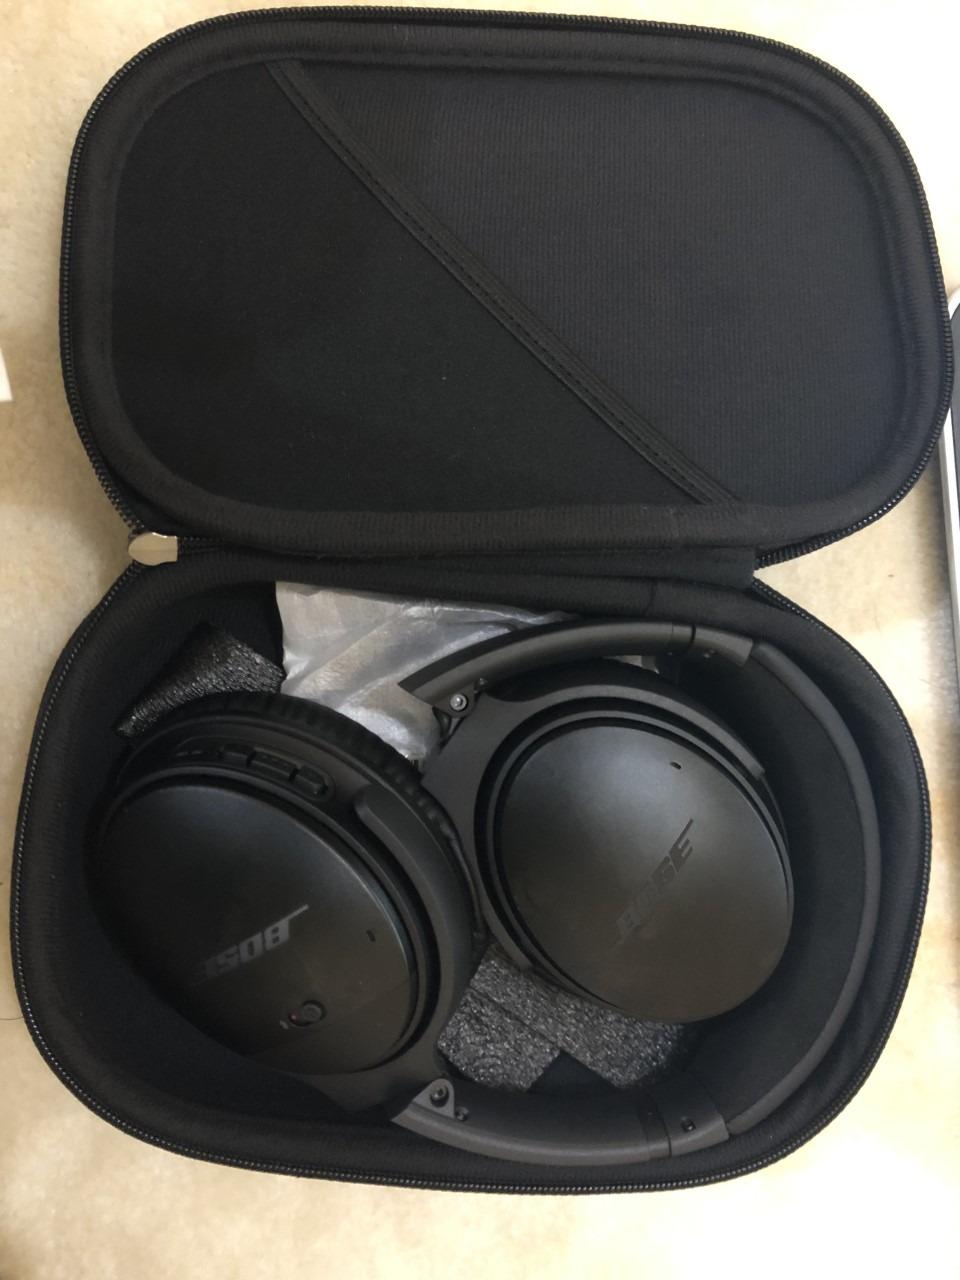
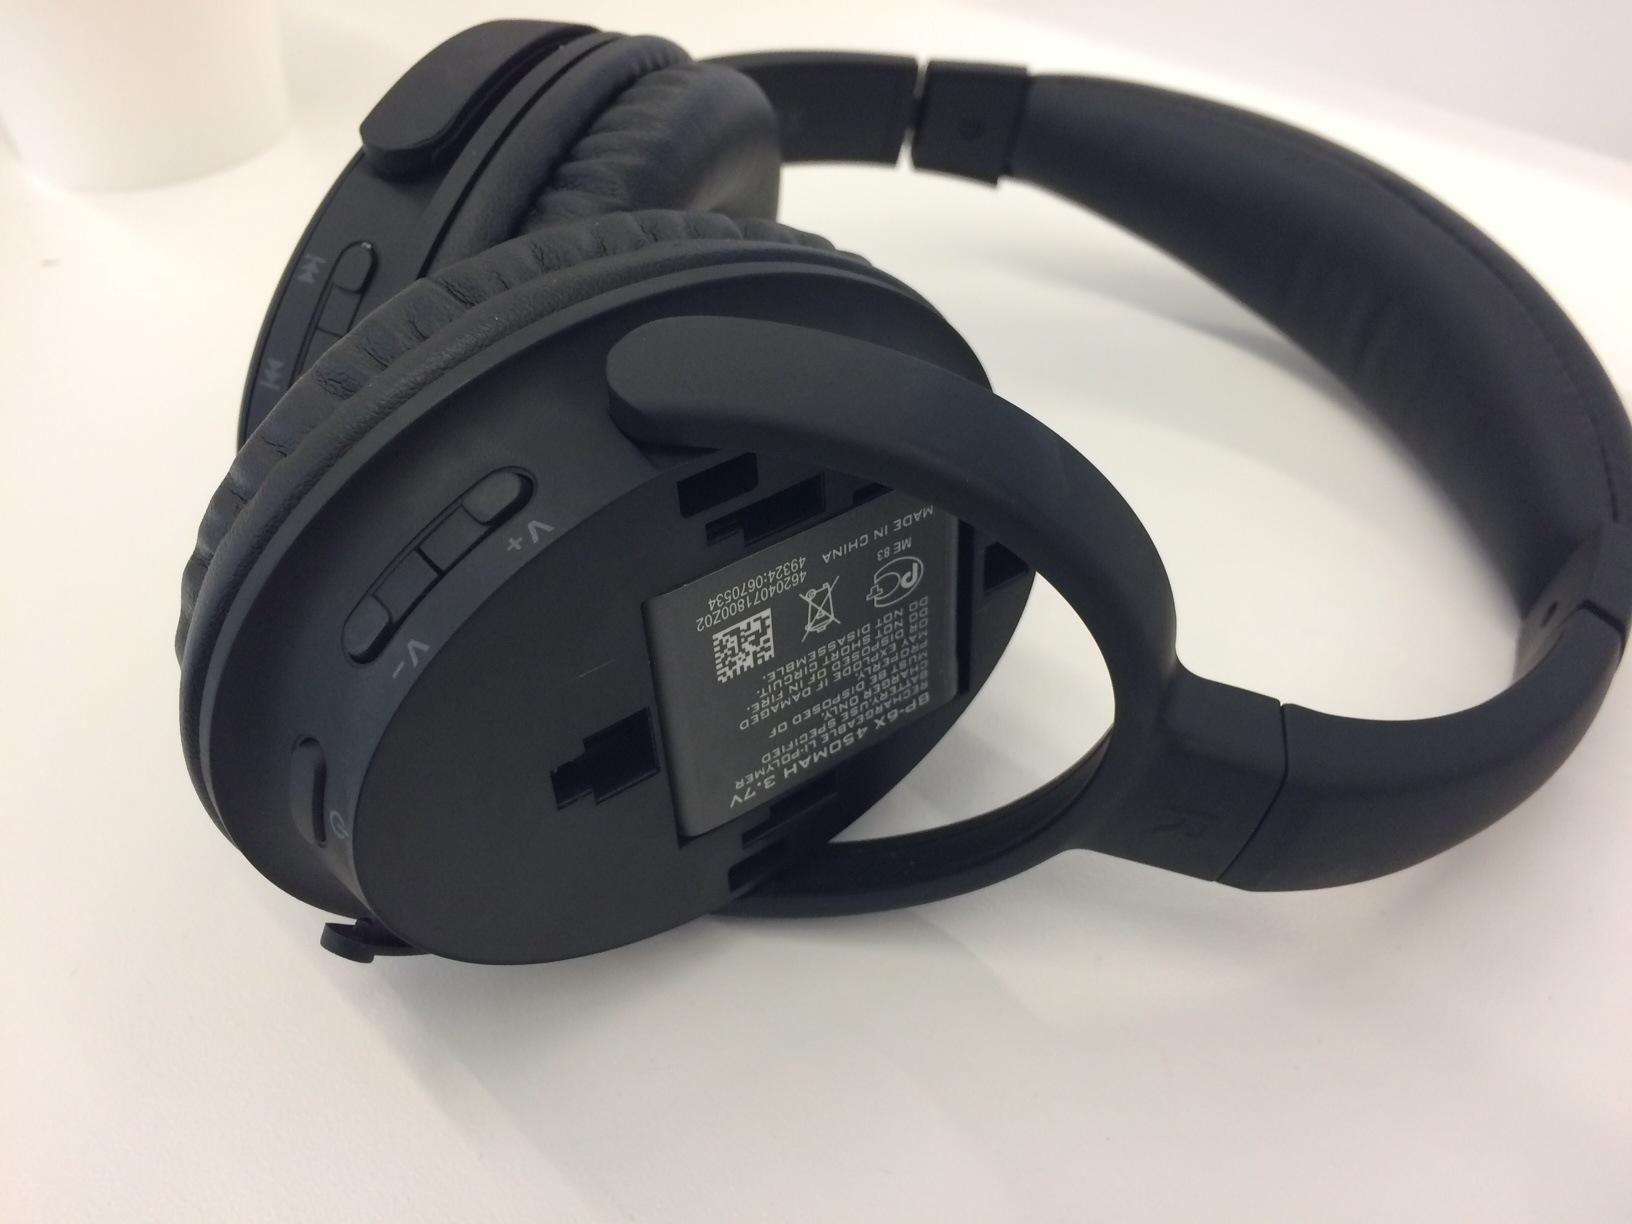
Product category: headphones
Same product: no